Geography of Mongolia

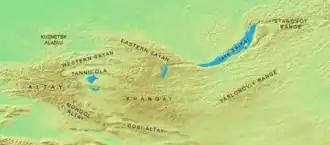
Altai Mountains, Sayan Mountains and Khangai Mountains

Mongolia has four major mountain ranges. The highest is the Altai Mountains, which stretch across the western and southwestern regions of the country on a northwest-to-southeast axis. The range contains the country's highest peak, the high Khüiten Peak.